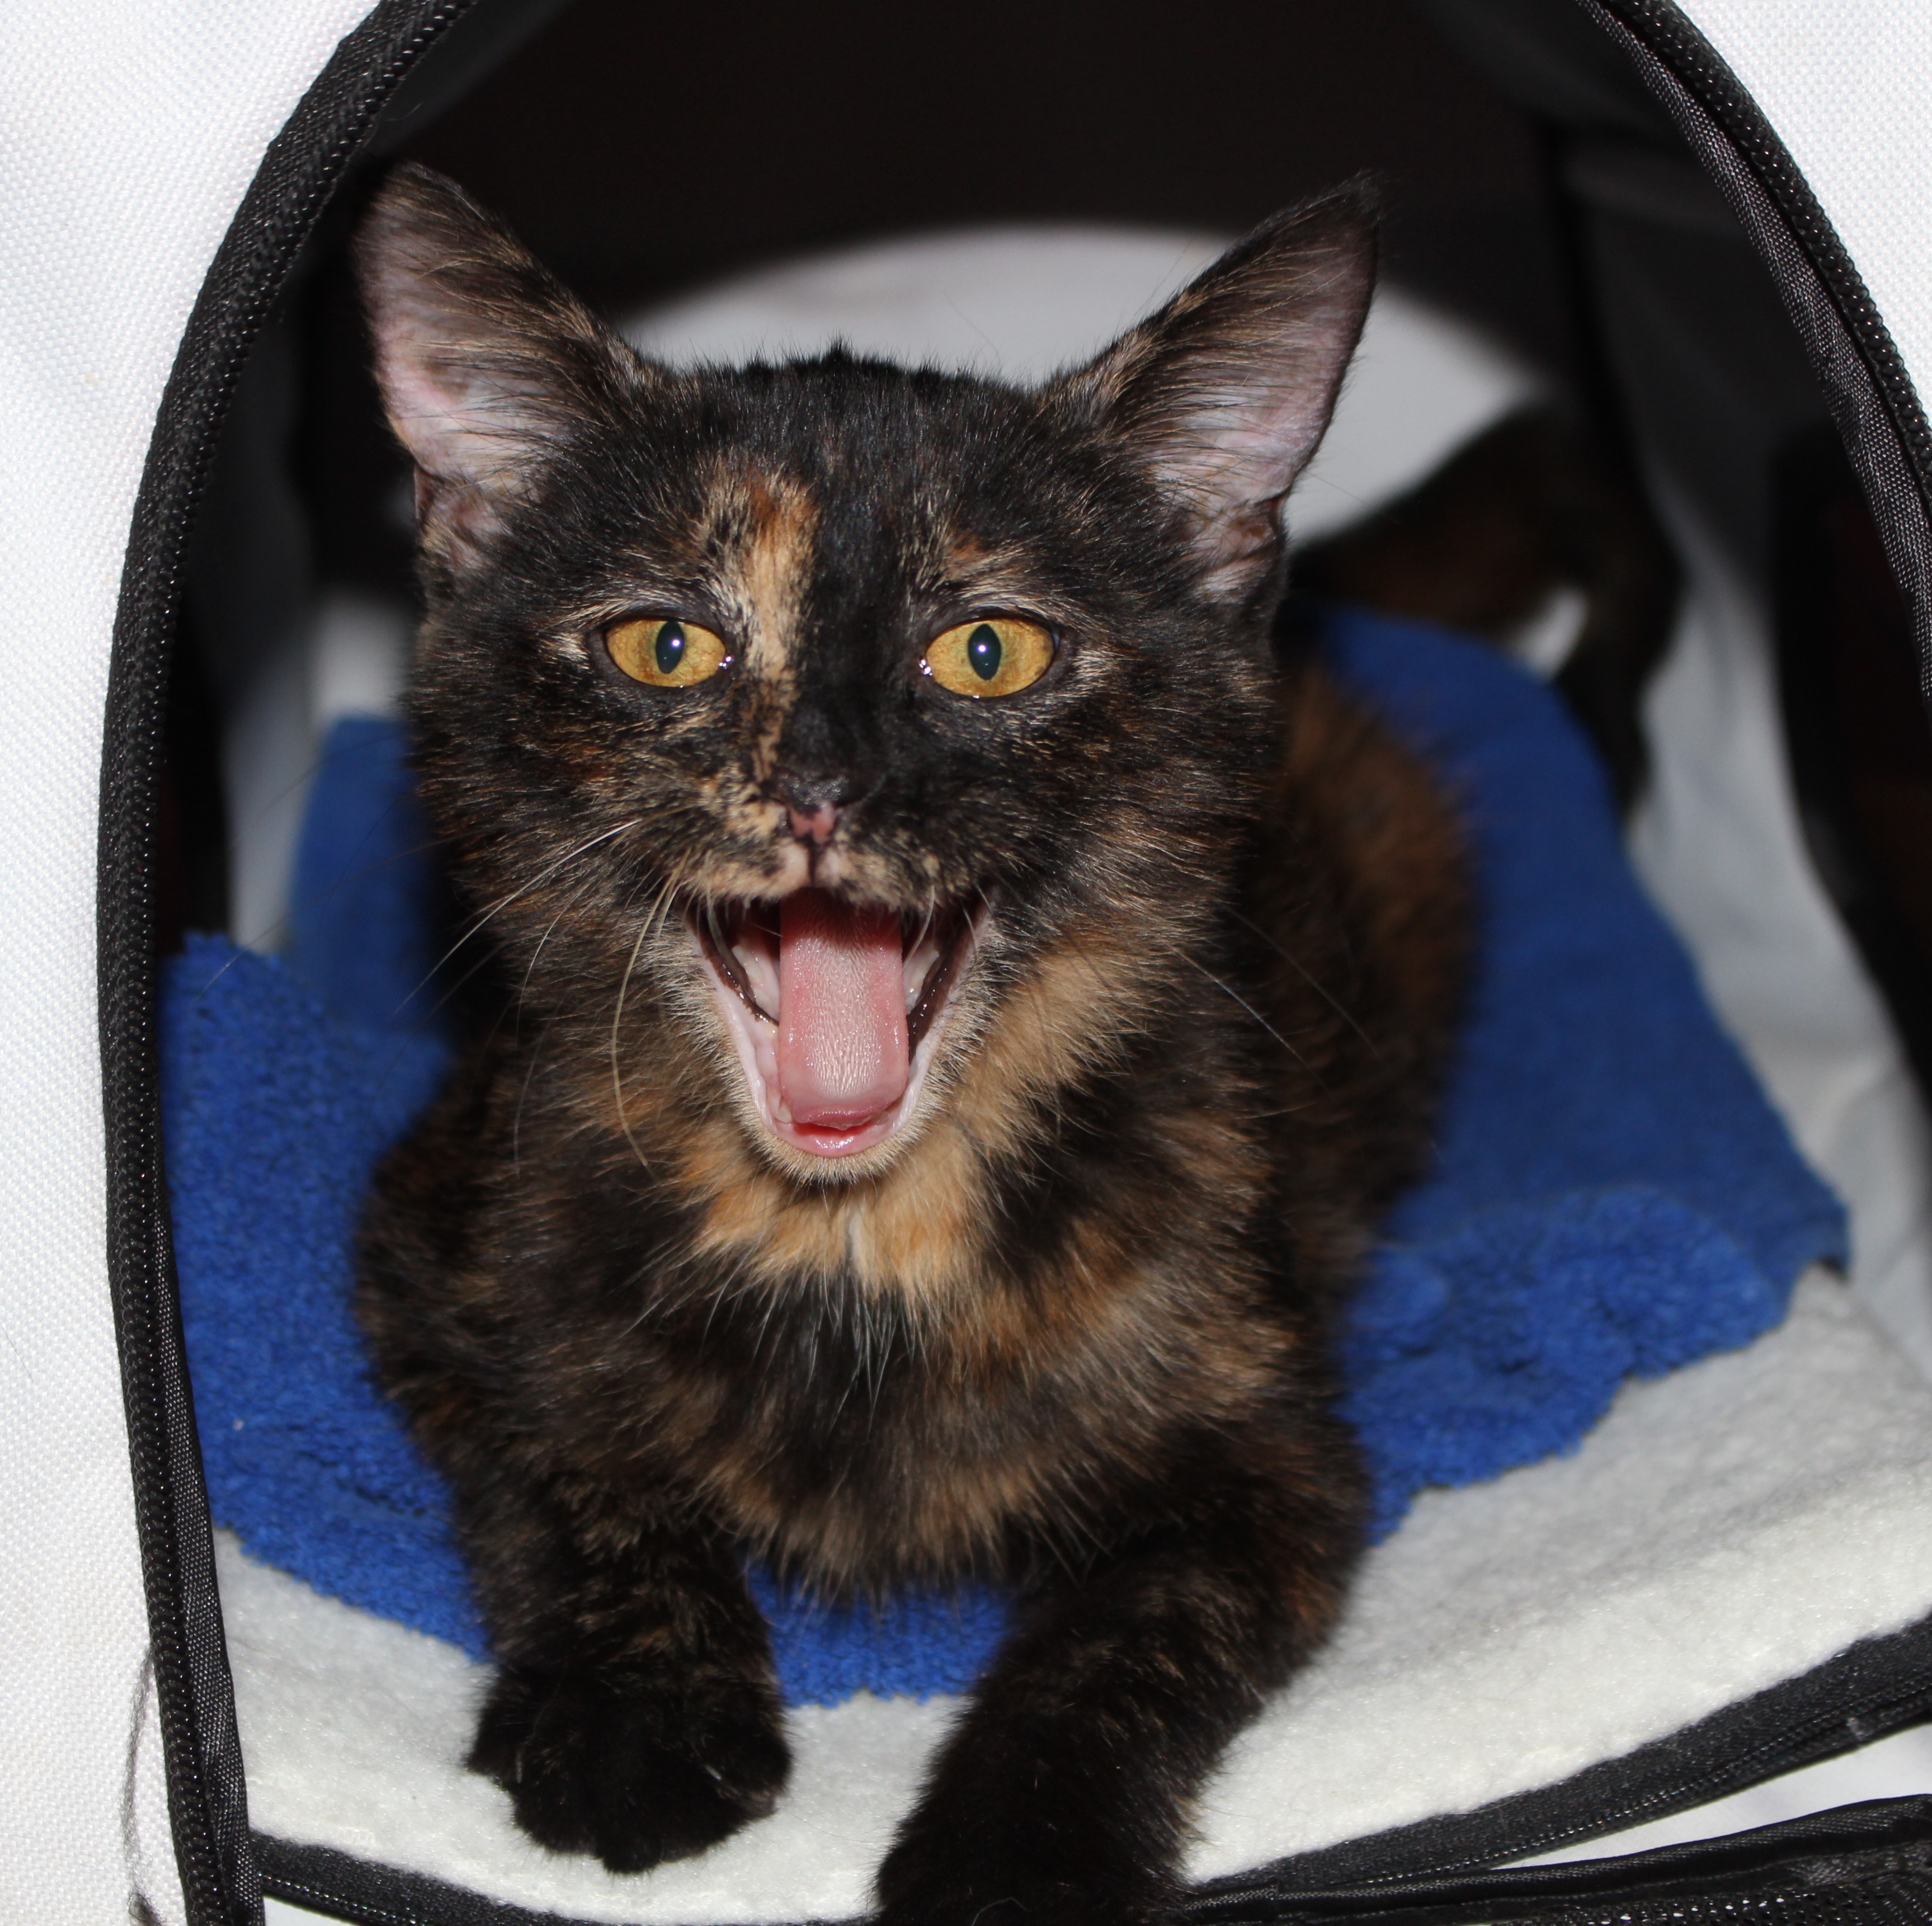
pet, kitten, cat, mammal, black cat, whiskers, vertebrate, tortoiseshell, bombay, petit, meow, mouth open, european shorthair, small to medium sized cats, cat like mammal, nebelung, domestic short haired cat